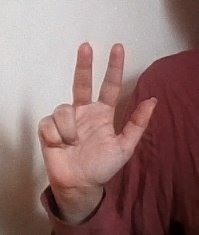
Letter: al